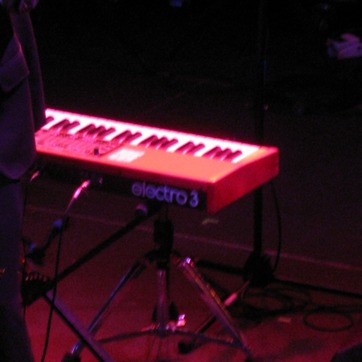
Material: plastic